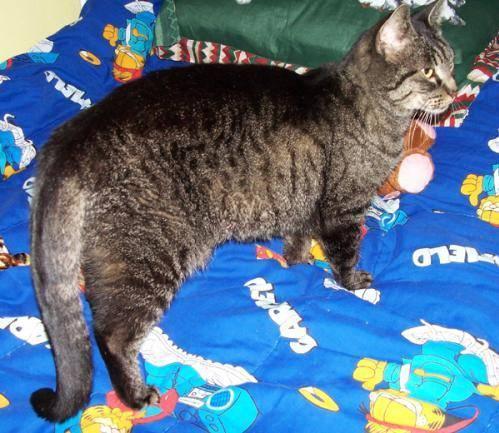
cat